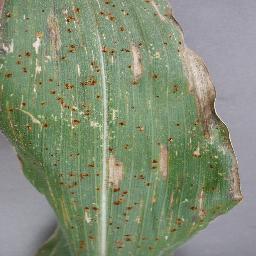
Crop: corn
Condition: (maize)_cercospora_spot_gray_spot